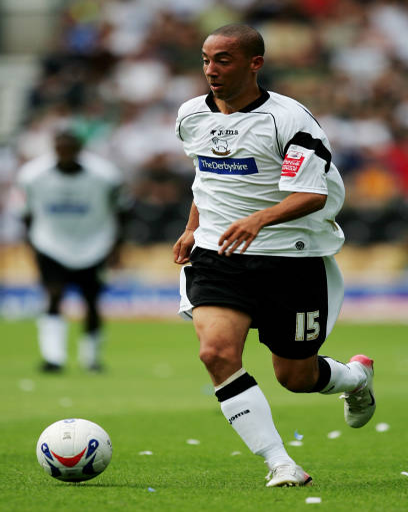
person in action during the match .